Olga Engl

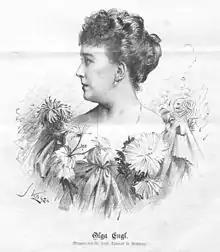
Engl in the late 1890s

Engl made her film debut in the 1911 British silent film "The Adoptive Child" then returned to Germany and began appearing in German film productions. Her first major role was in the 1913 Carl Froelich-directed biopic "Richard Wagner". She would work continually throughout the 1910s and appear in a variety of roles for such directors as Urban Gad and Frederic Zelnik and opposite such popular actors of the era as Emil Jannings, Alfred Abel and Lya Mara. By the early 1920s, Engl's career in motion pictures was well established. In 1922 she appeared in the popular F.W. Murnau-directed eerie drama "Phantom" opposite Alfred Abel, Grete Berger, Aud Egede-Nissen, Lya De Putti and Lil Dagover.